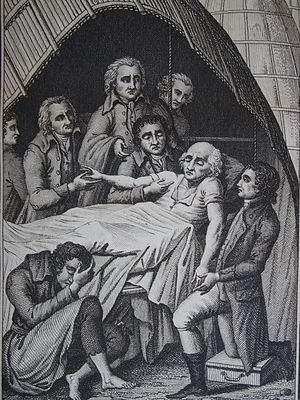
Gravure représentant la maladie d'un déporté de fructidor à Sinnamary
André-Daniel Laffon de Ladebat, dit aussi Laffon-Ladébat, né le 30 novembre 1746 à Bordeaux et mort le 14 octobre 1829 à Paris, est un financier, homme politique, abolitionniste et philanthrope français.